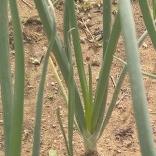
Crop: Onion
Condition: healthy-leaf